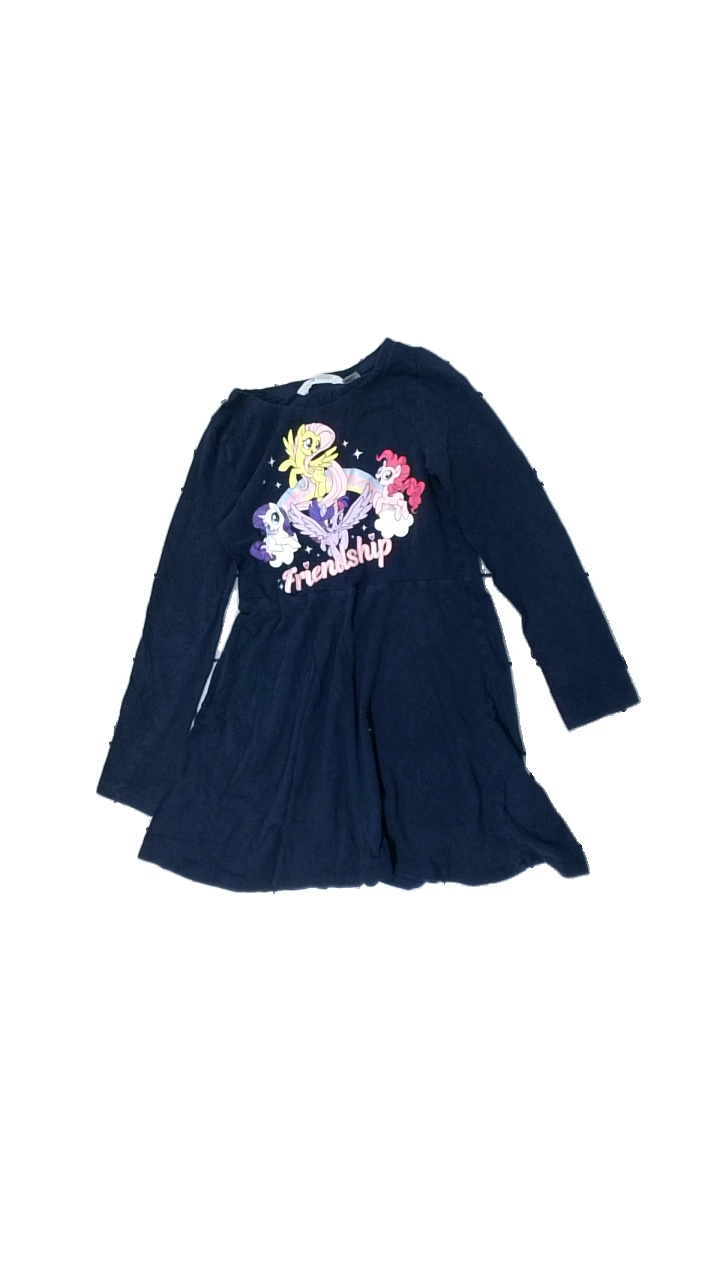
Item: Dress (Children)
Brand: H&m
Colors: Blue, Pink, White, Multicolor
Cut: Regular, C-collar
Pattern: Logo print
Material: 100% cotton
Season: All
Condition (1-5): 3
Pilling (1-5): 3
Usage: Export
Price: <50